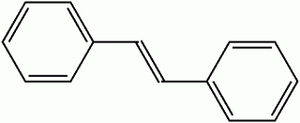
Le stilbène, dont il existe deux formes [trans-1,2-diphényléthylène et cis-1,2-diphényléthylène ], est un hydrocarbure aromatique de formule C₁₄H₁₂.